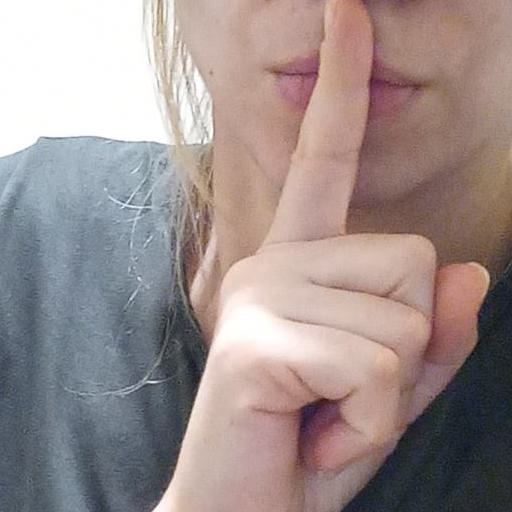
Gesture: mute